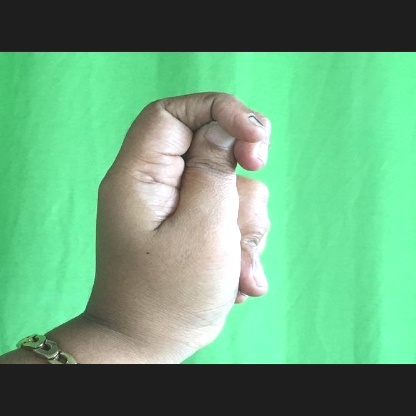
Mudra: Katakamukha